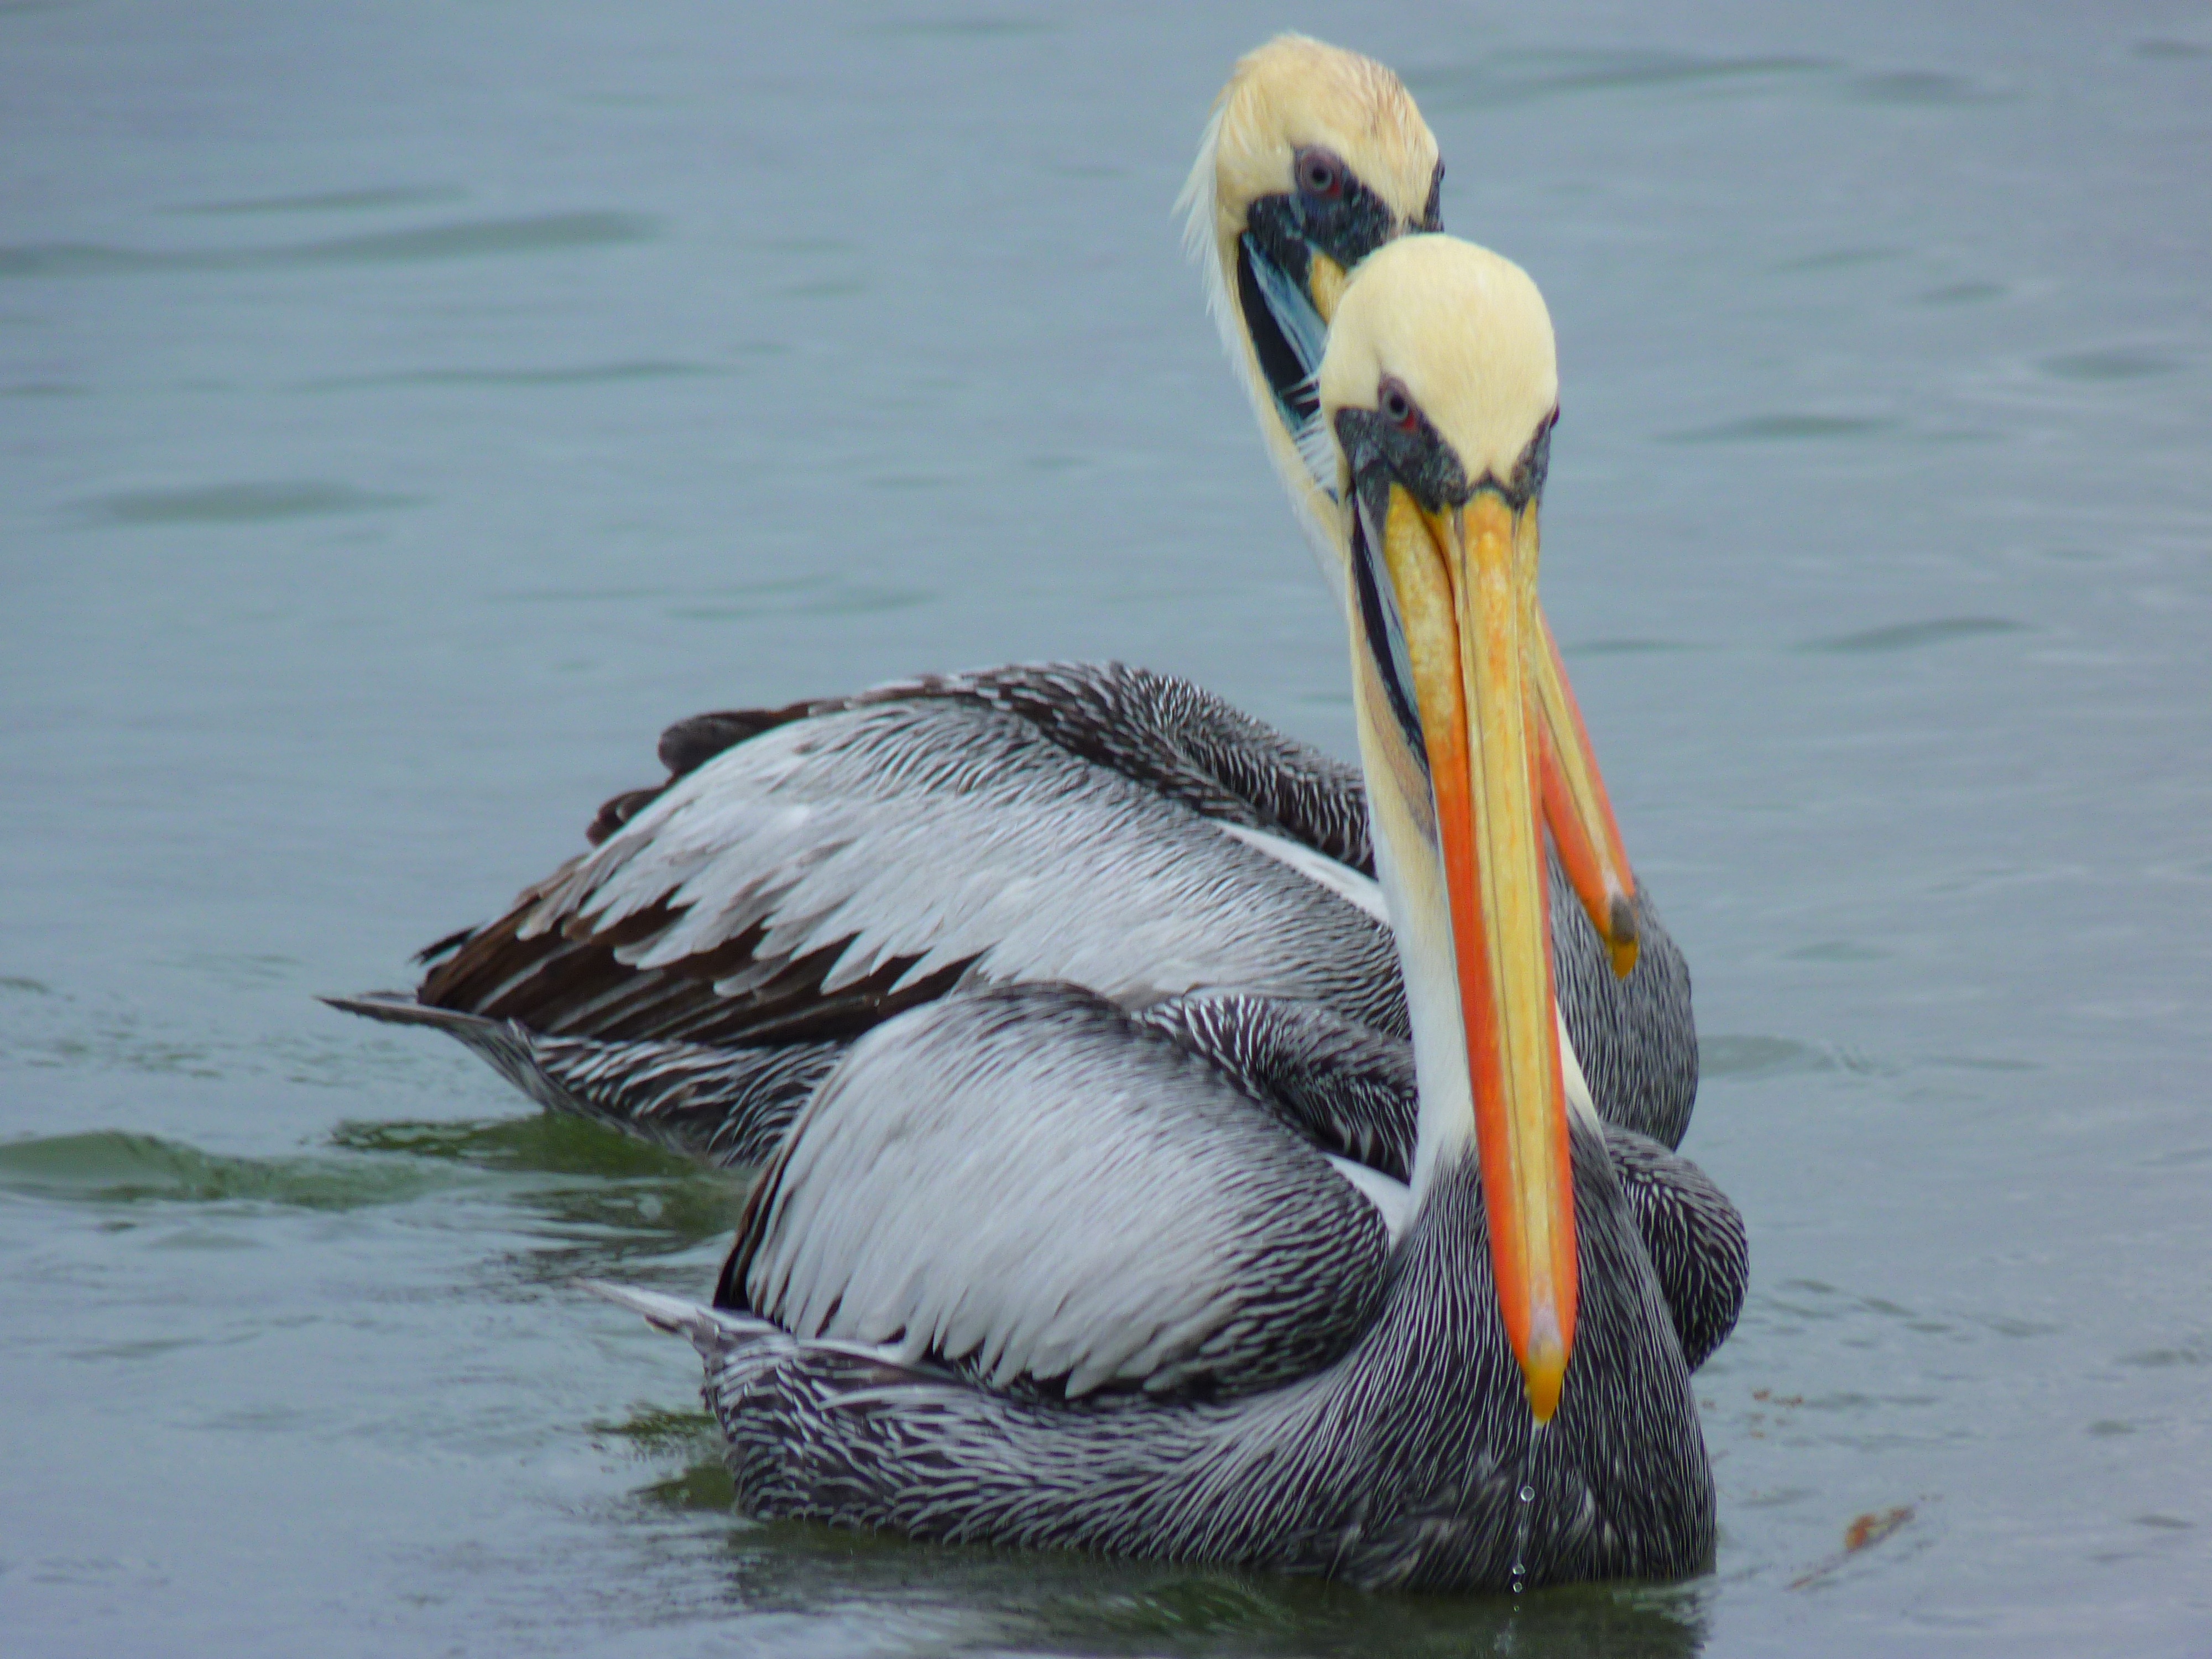
water, nature, bird, wing, animal, pelican, seabird, wildlife, beak, couple, fish, fauna, vertebrate, pelicans, pelecaniformes